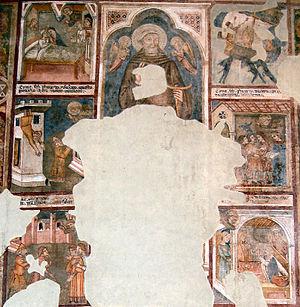
Monticchiello est une frazione de la commune de Pienza dans la province de Sienne en Toscane.